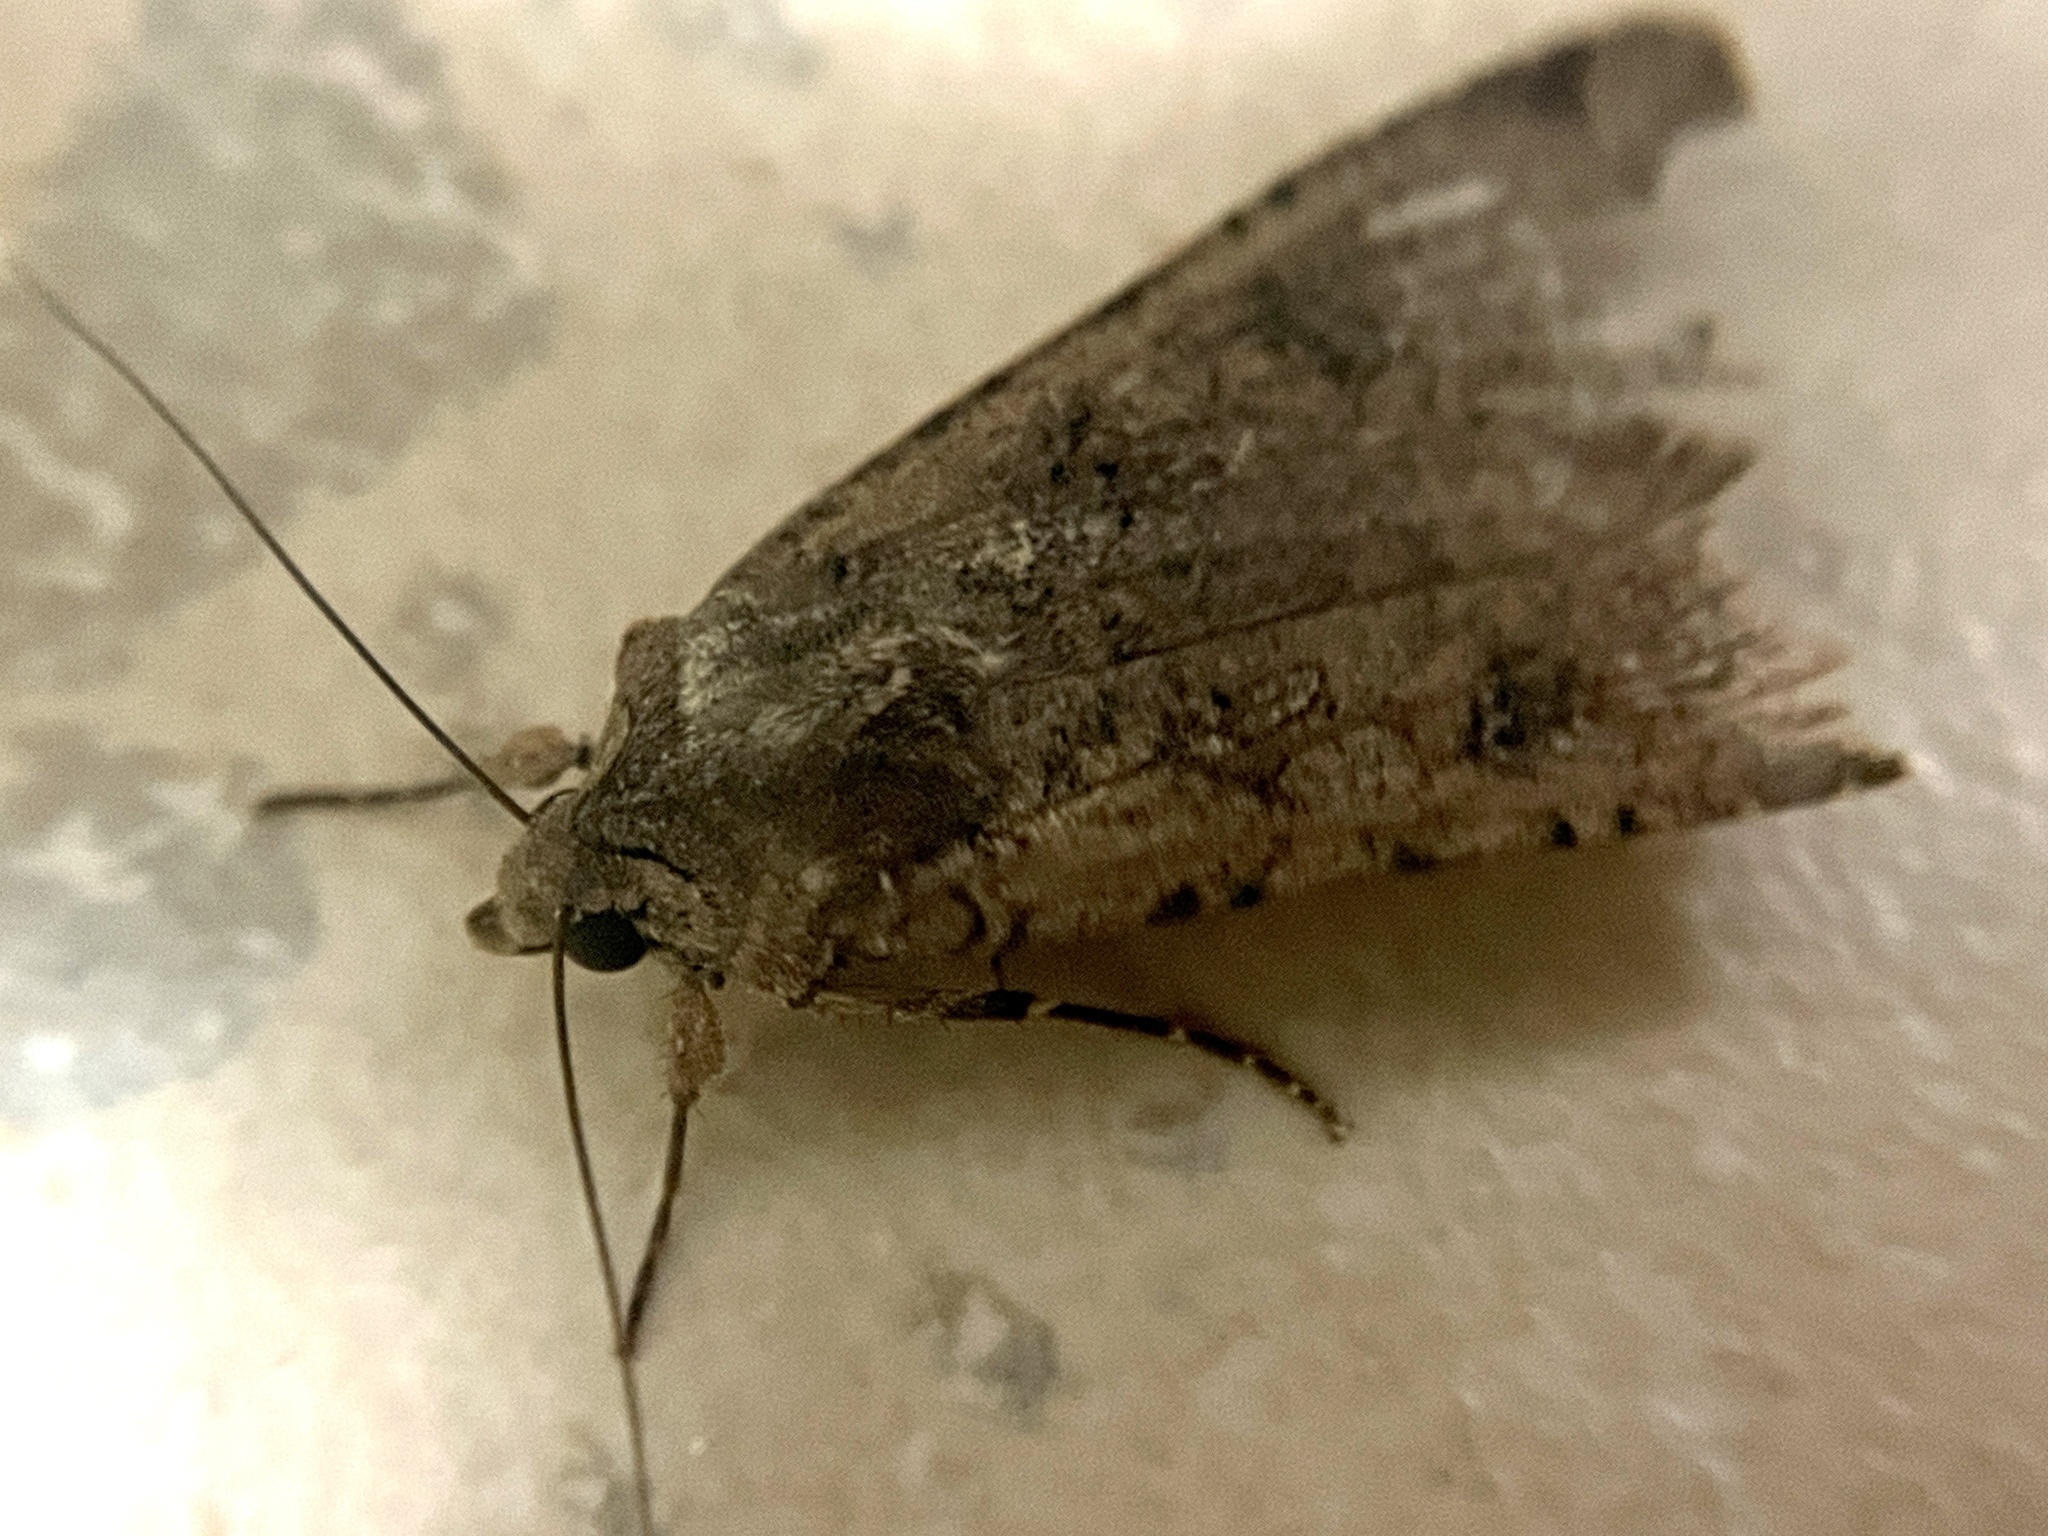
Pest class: cutworms